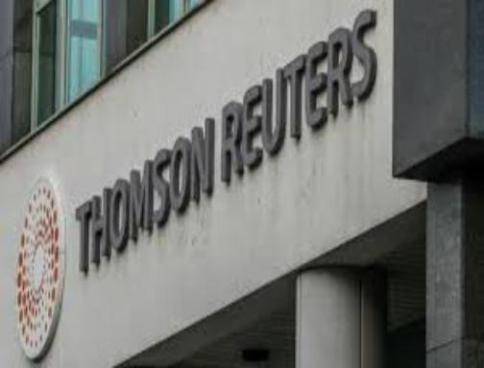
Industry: Others